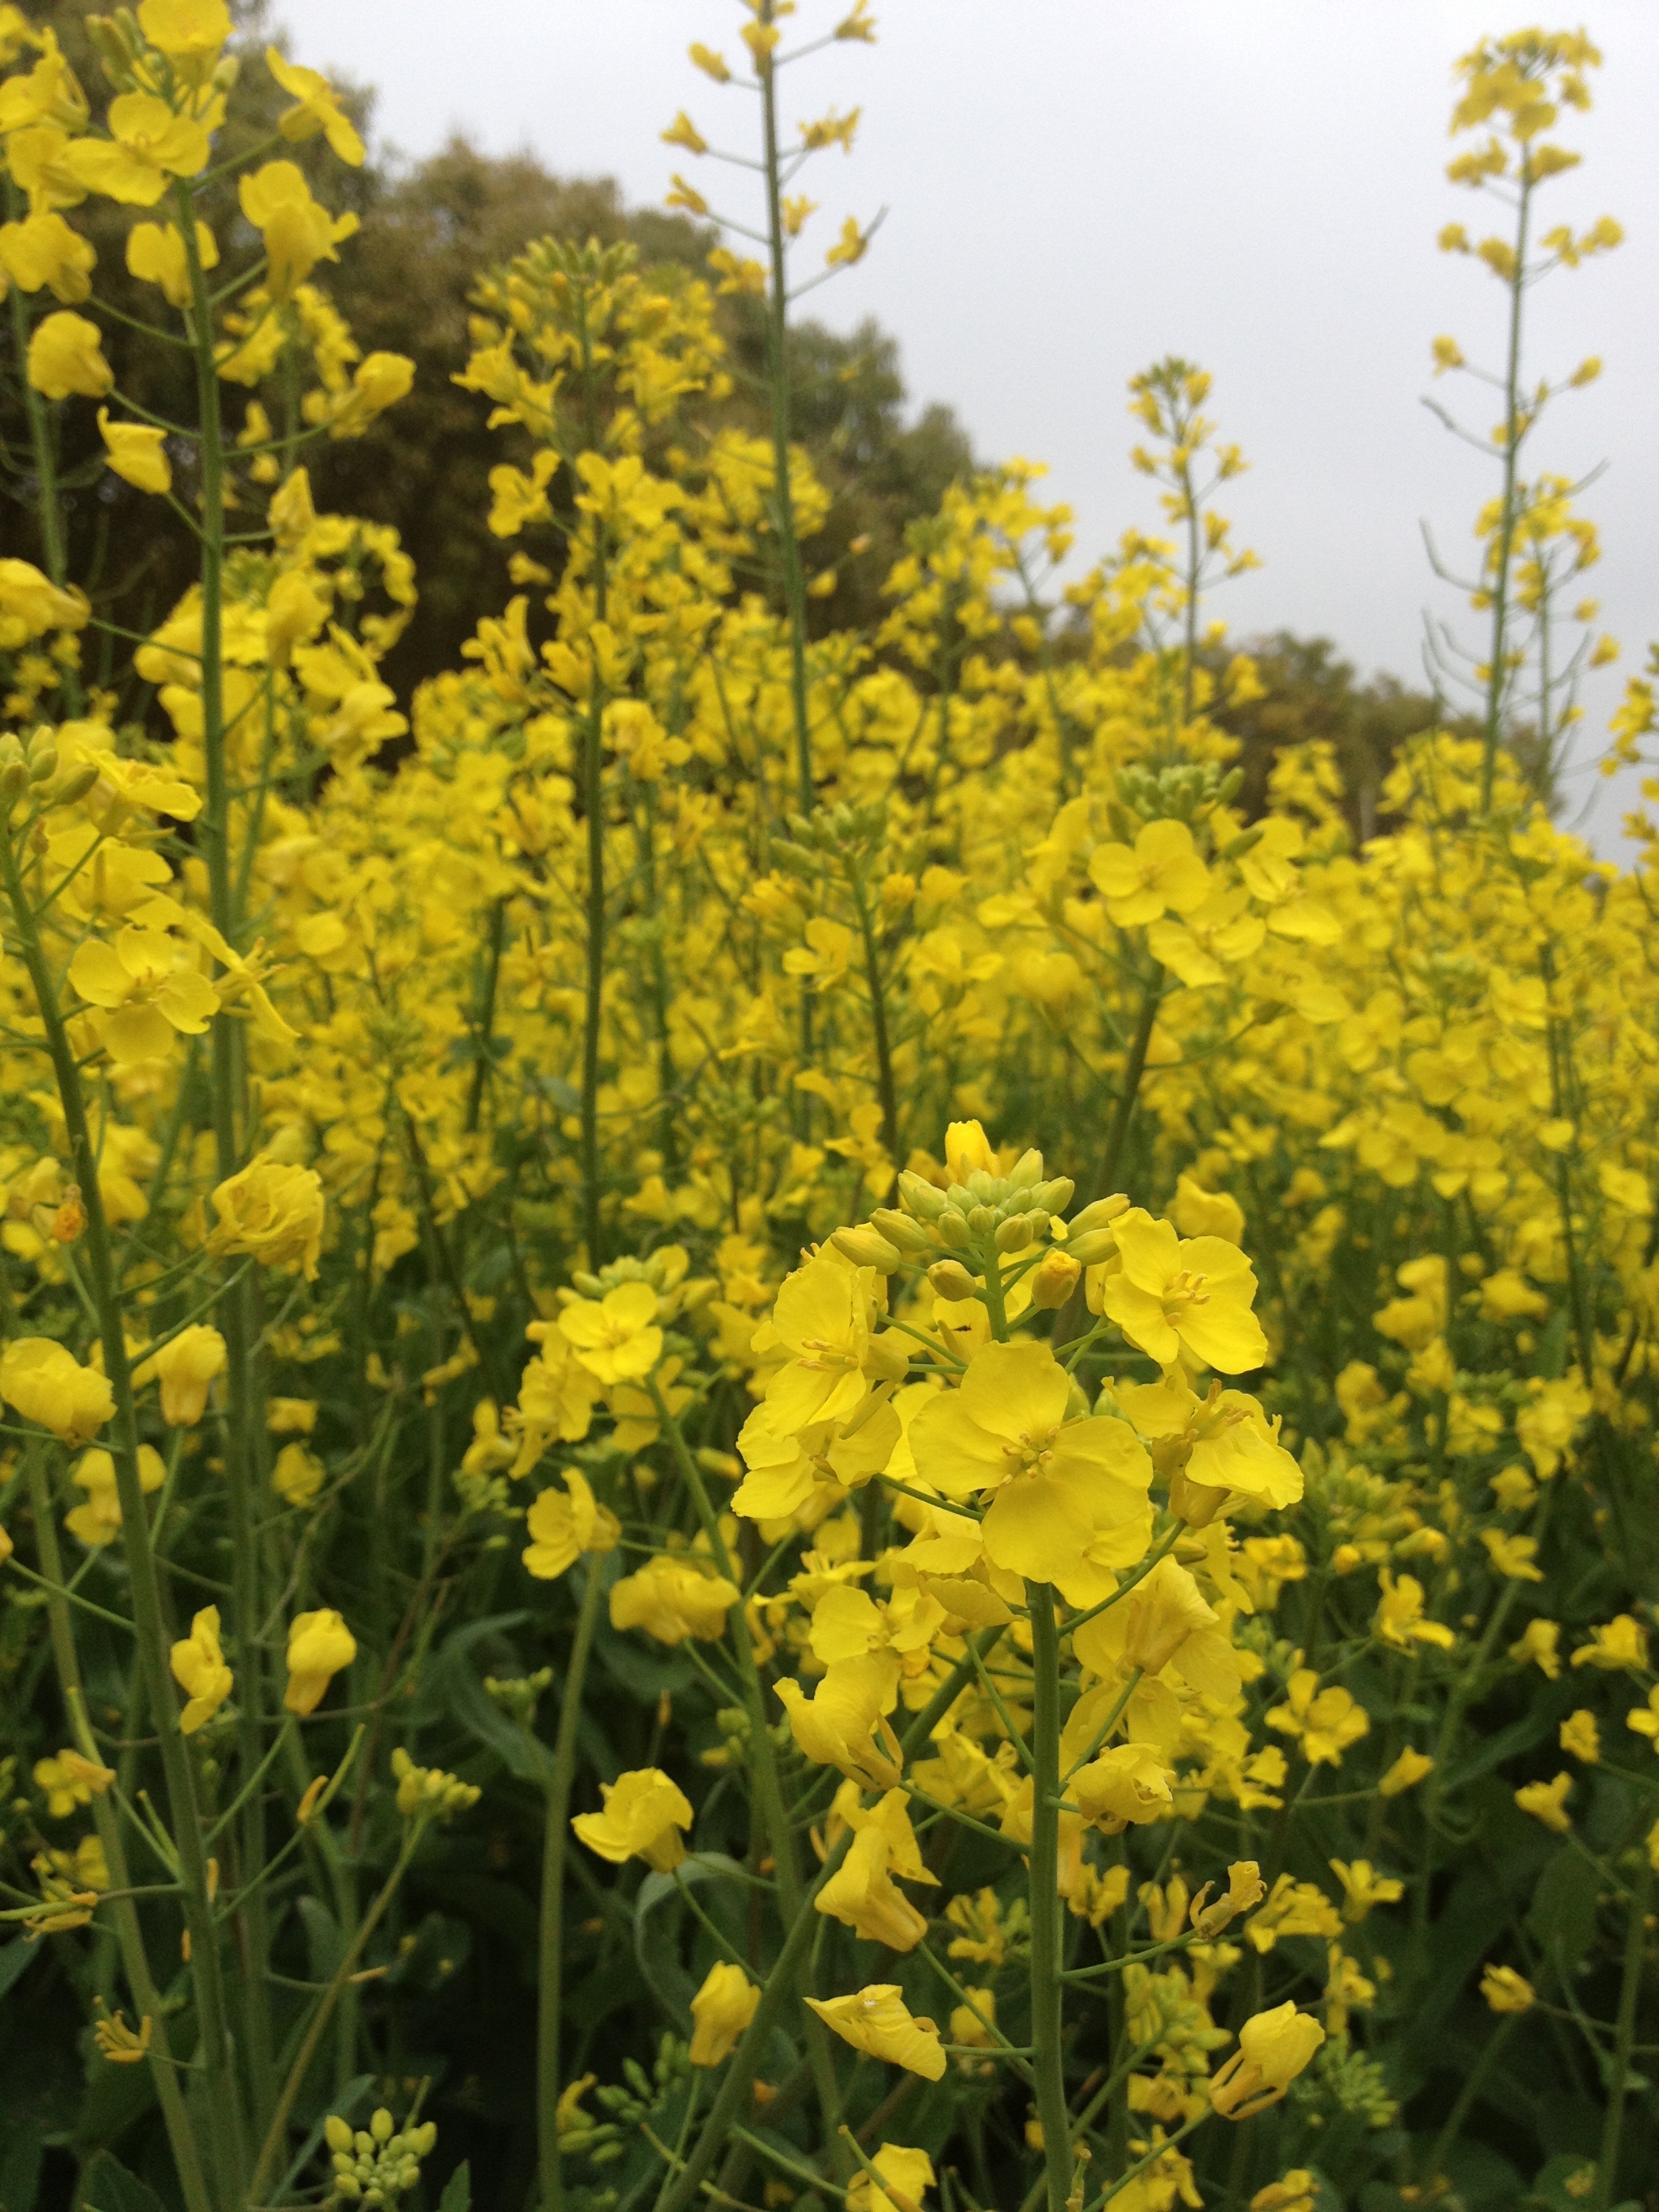
plant, field, meadow, prairie, flower, food, herb, produce, vegetable, yellow, garden, rapeseed, wildflower, rue, canola, mustard, brassica, rape, the scenery, flowering plant, subshrub, verbascum, land plant, mustard plant, mustard and cabbage family, brassica rapa